Naval Base Ventura County

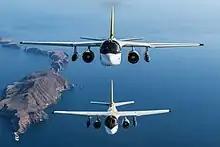
Two VX-30 S-3Bs over Anacapa Island in 2016

On 27 July 2021, the Coast Guard broke ground on the construction of a new facility to "transition the site from its current, semi-permanent Forward Operating Base Point Mugu to the full-service air station". Vice Admiral Michael F. McAllister, then commander of USCG Pacific Area stated, “We’re excited to break ground to re-establish a permanent air station. The new air station in Ventura will enhance critical mission capabilities, allowing us to better serve this critical area.” McAllister also said that CGAS Ventura would be the first air station stood up by the Coast Guard in more than 25 years.